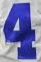
Number: 4